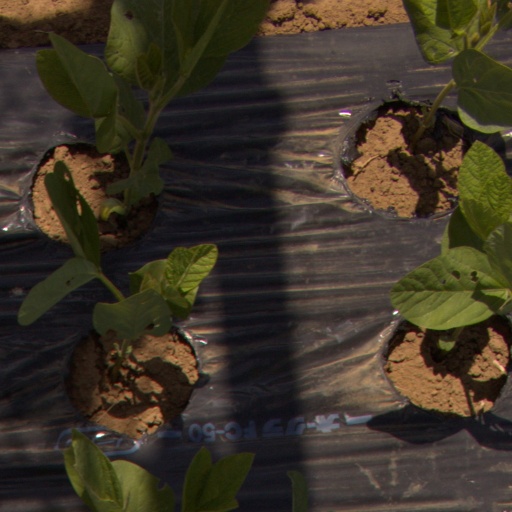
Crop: Jerusalem artichoke